DC Comics Super Heroes Adventures

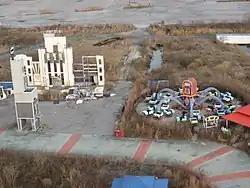
"Gotham City Hall" and "Joker's Jukebox" after Hurricane Katrina.

In 2002, Six Flags took over the lease of Jazzland (which opened in 2000) and re-branded the park "Six Flags New Orleans" a year later. With the park's new ownership, Six Flags added the new themed section "DC Comics Super Heroes Adventures" for 2003 season, themed after the DC Comics characters. Most of all the new attractions for the themed area were relocated from "Thrill Valley", a theme park in Japan.